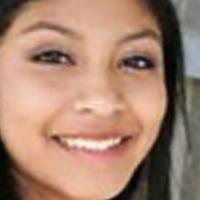
Age group: age 21-30